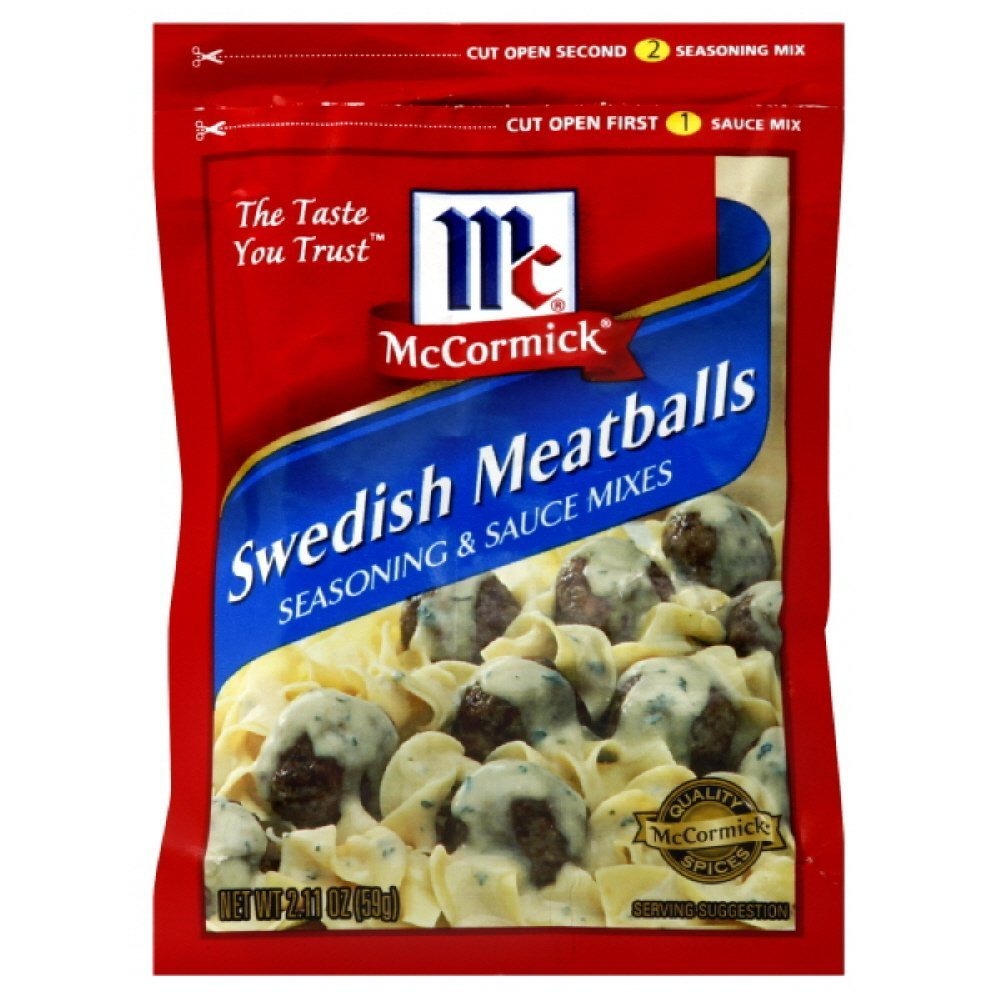
Item Name: McCormick Meatballs, Swedish, 2.1100-ounces (Pack of6)
Bullet Point: McCormick Meatballs, Swedish 2.11 OZ (Pack of 6)
Product Description: Beef Seasoning & Sauce Mix Swedish Meatballs - 6 Pack
Value: 12.66
Unit: Ounce

Price: 2.19